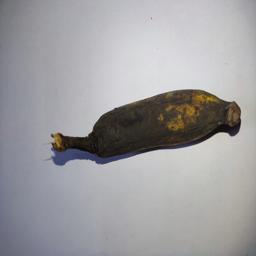
Ripeness: Overripe